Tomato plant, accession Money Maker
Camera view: bottom (45 deg); turntable rotation: 60 degrees
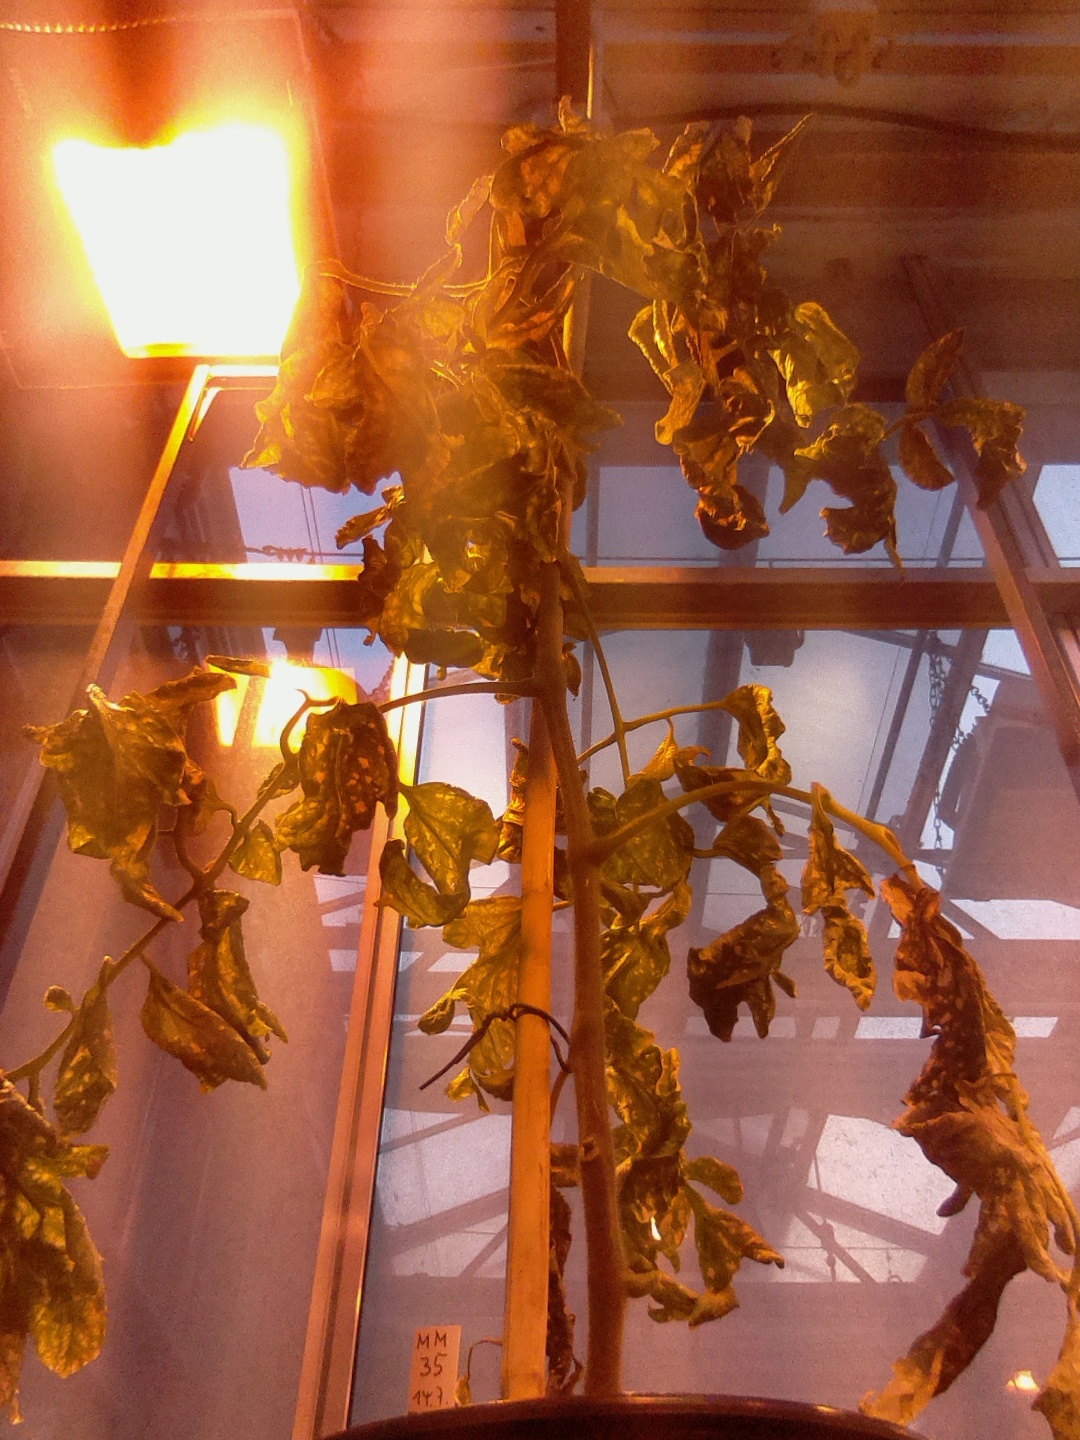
BBCH growth stage 52: 2 inflorescences visible